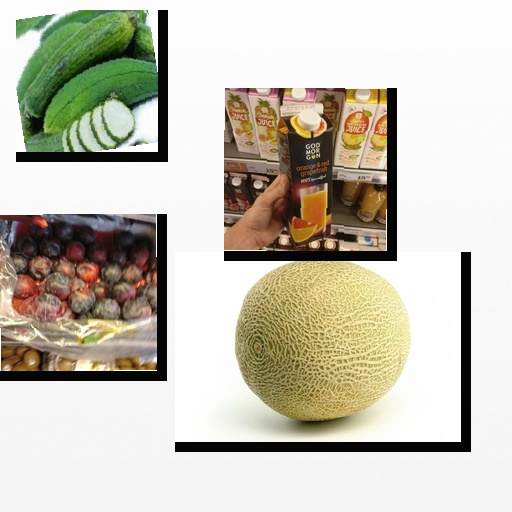
Food items: plum, sponge_gourd, orange_red_grapefruit_juice, cantaloupe